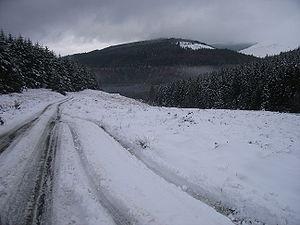
Le Glenmalure est un glen et un village d'Irlande situés dans les montagnes de Wicklow. La vallée passe sur le versant oriental du groupe montagneux de Lugnaquilla et aboutit en amont à Table Mountain, Conavalla et Camenabologue, où elle jouxte le Glen of Imaal.